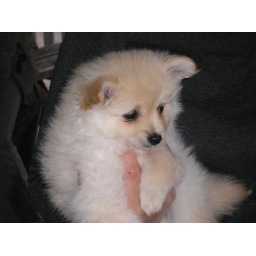
This gorgeous little dog was running around while everyone was eating with her partner in crime Tia.